2018 Chabahar suicide bombing

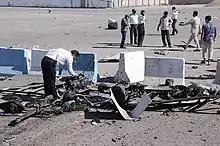
The remains of the suicide car

A suicide car bombing in Iran occurred on 6 December 2018 near a police station in Chabahar city, Sistan and Baluchestan Province. The attack left at least two policemen killed and 48 others injured, among them women and children.